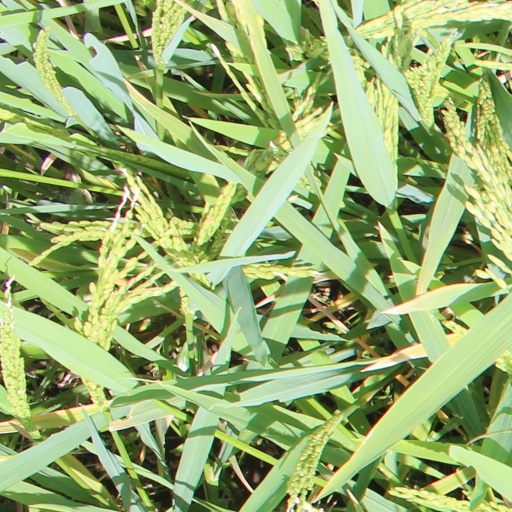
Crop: rice